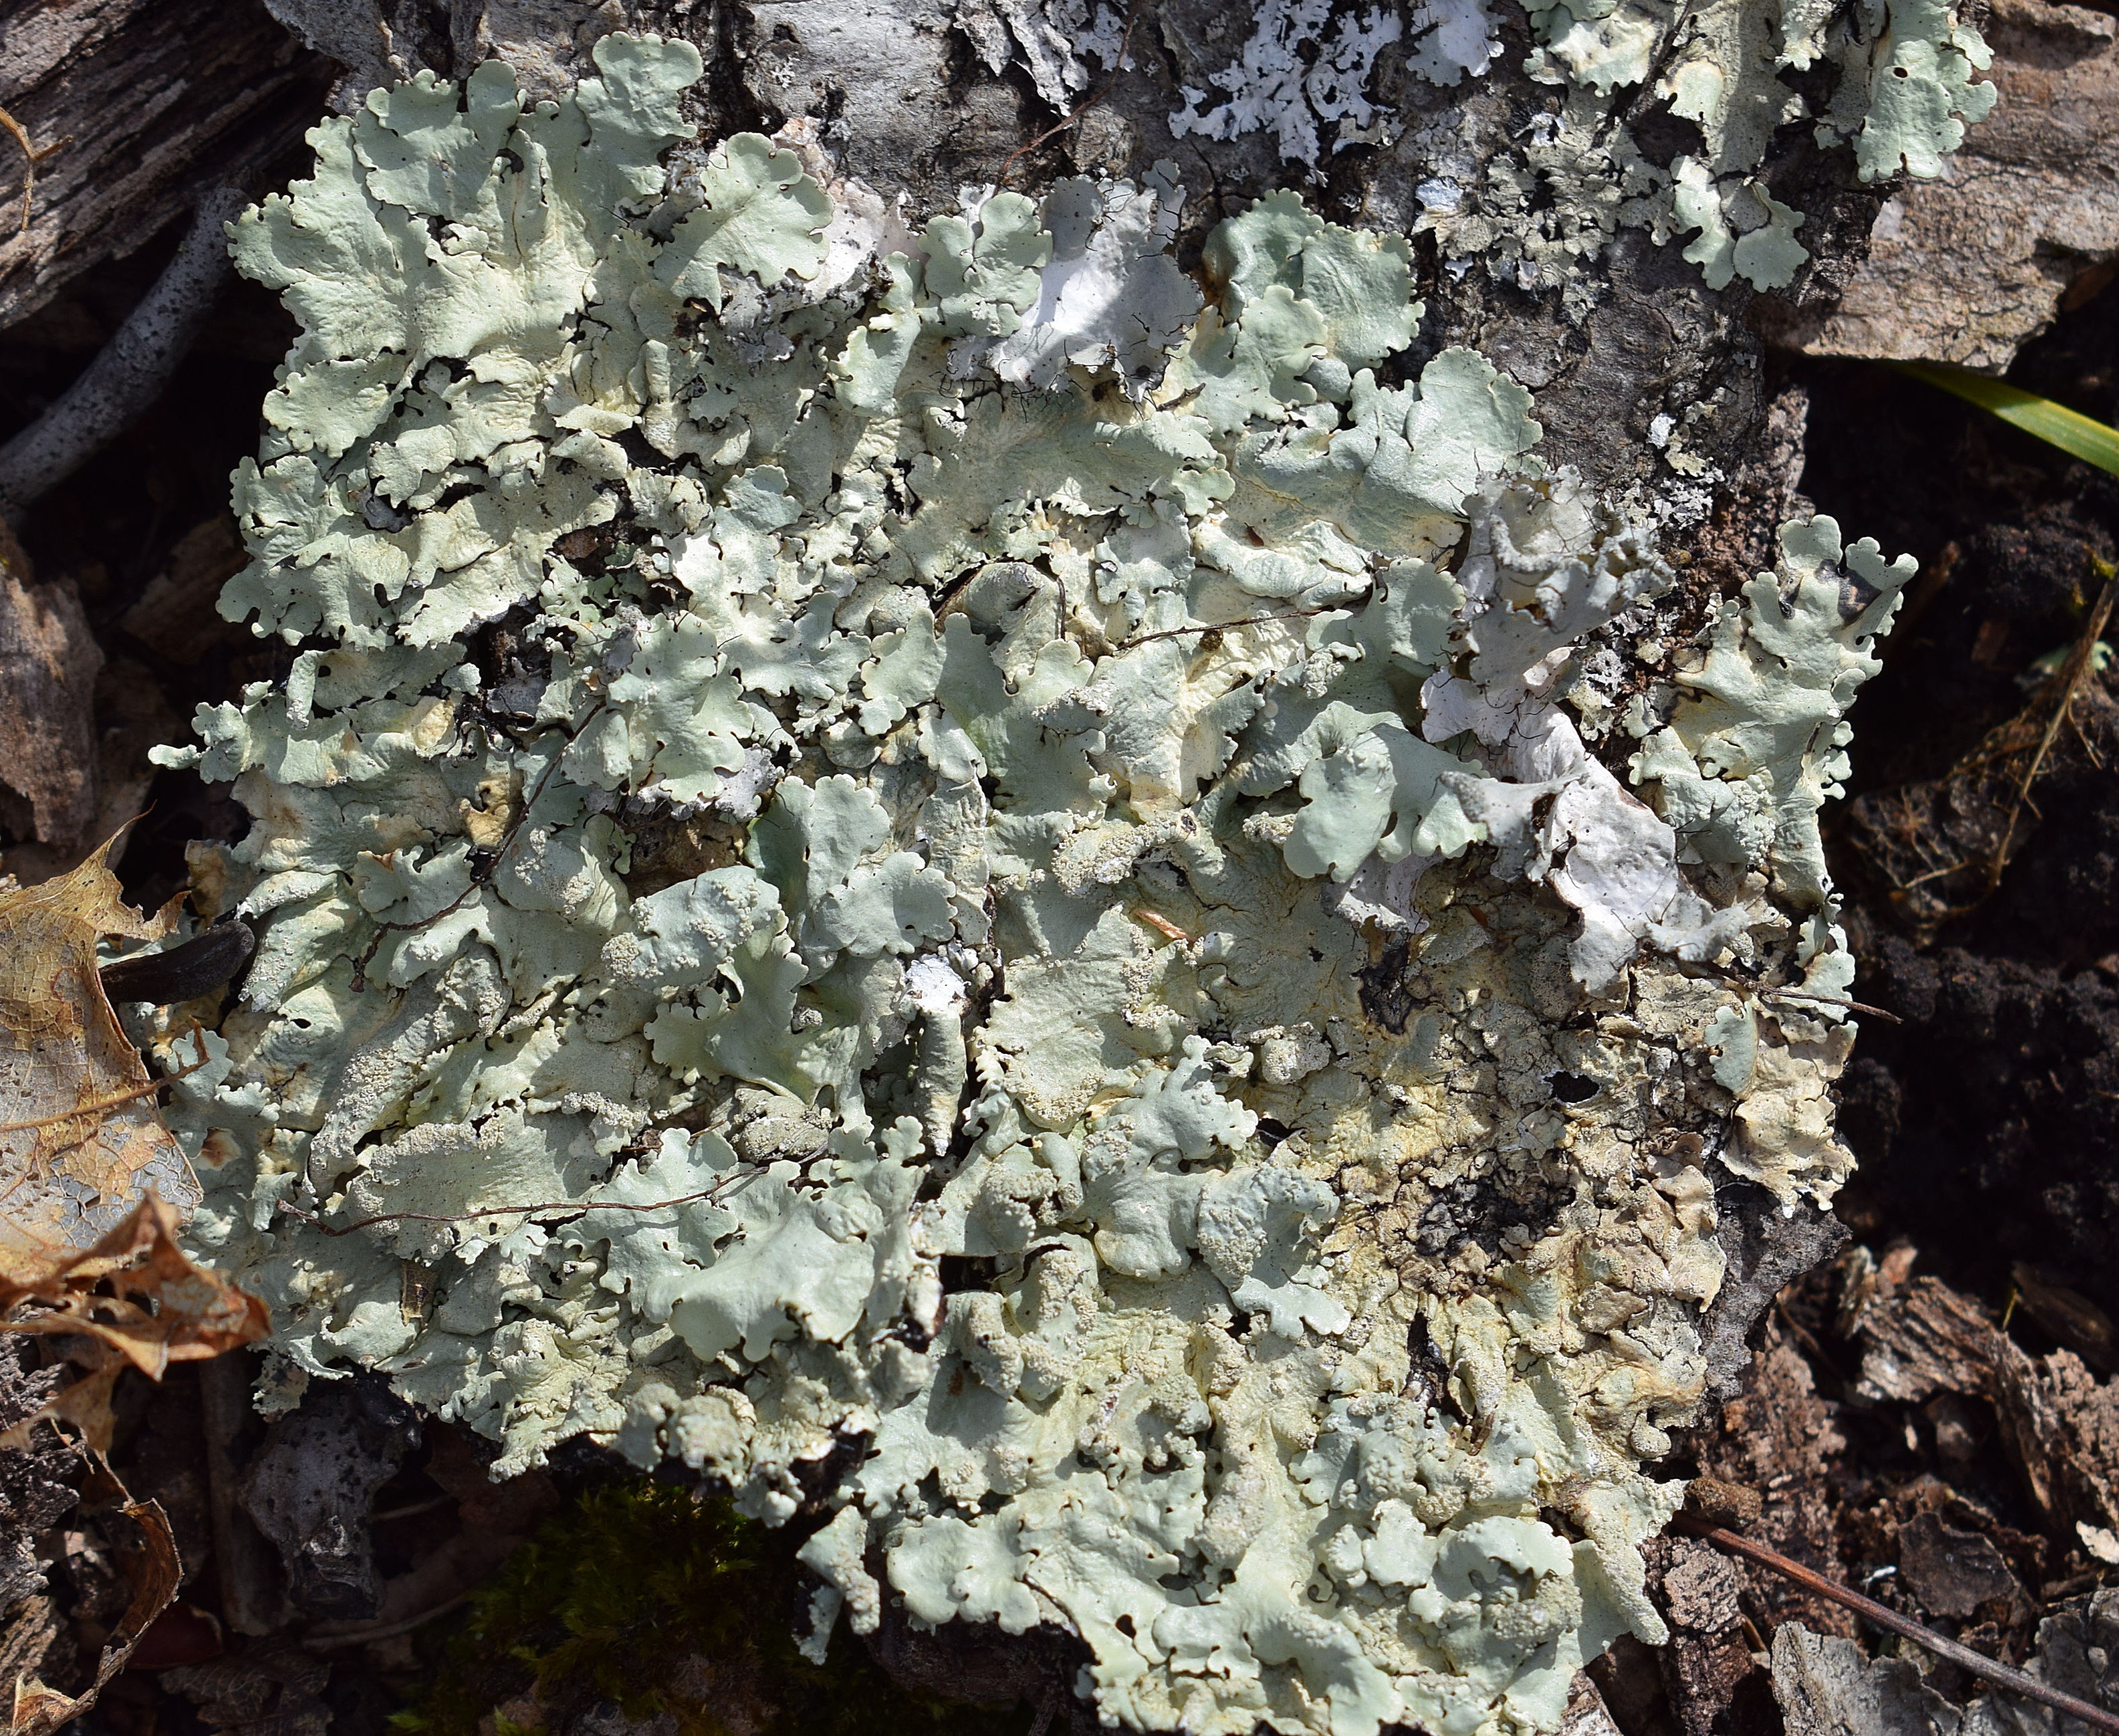
lichens on forest floor, lichen, symbiotic, cyanobacteria, fungi, nature, green, forest floor, forest, woods, wild, parasite